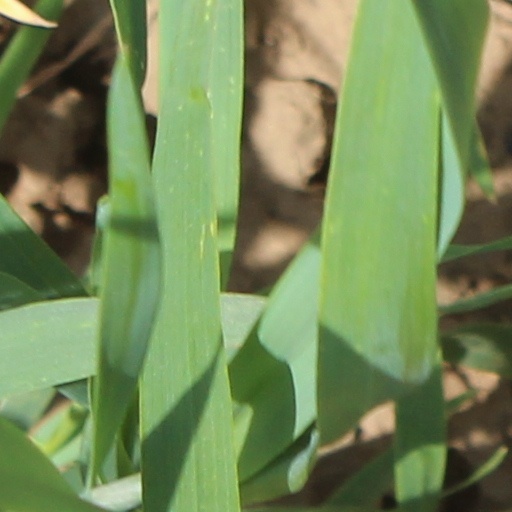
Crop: wheat